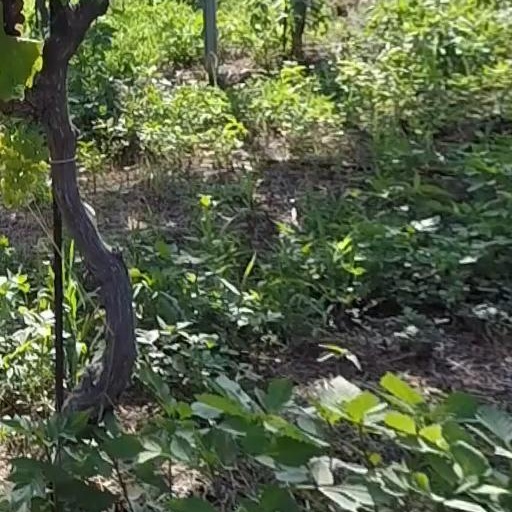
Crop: grape